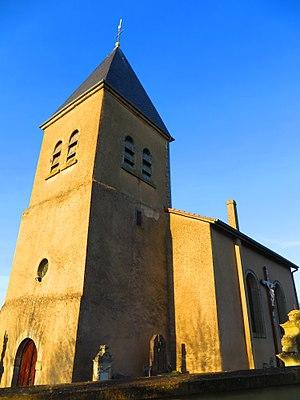
Riche Église Saint-Étienne
Riche est une commune française située dans le département de la Moselle, en région Grand Est.